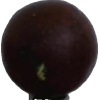
Label: gooseberry